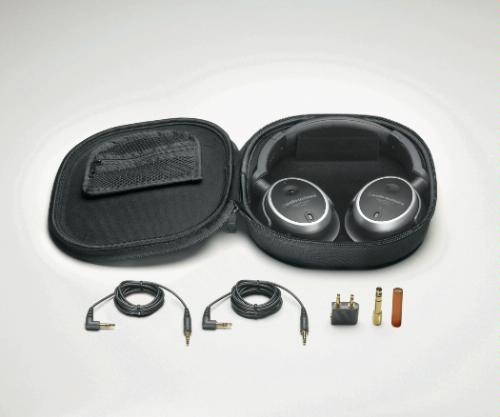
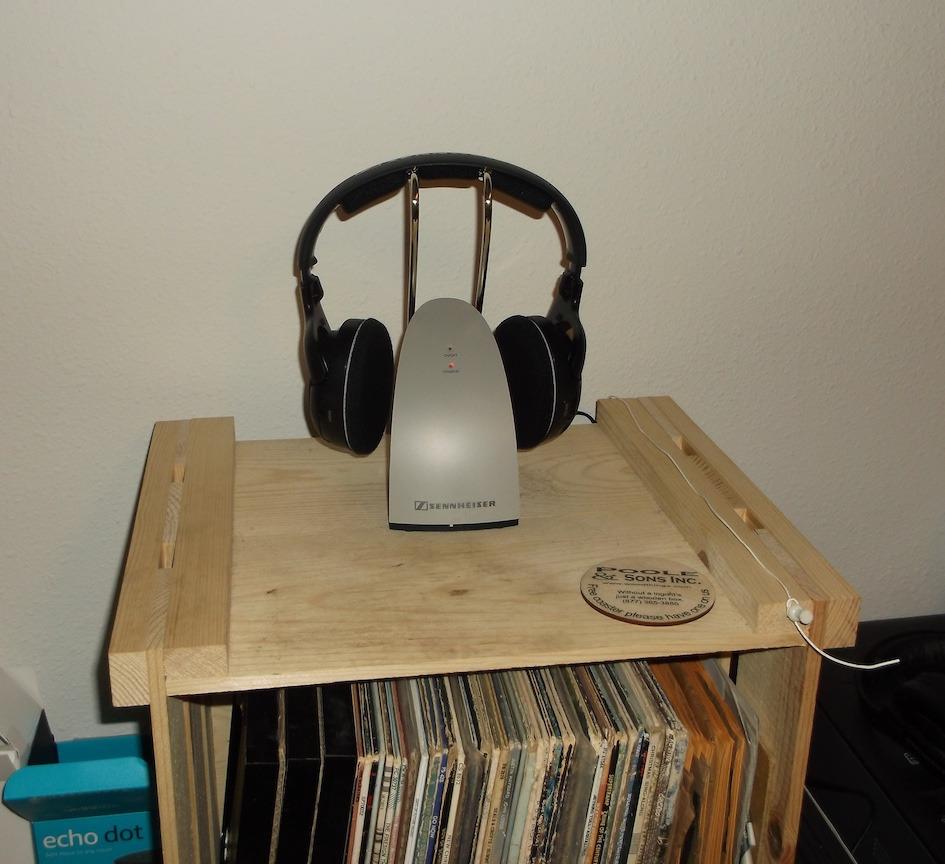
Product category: headphones
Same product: no